Question: Please indicate a possible affordance area of the cup that can be used for holding
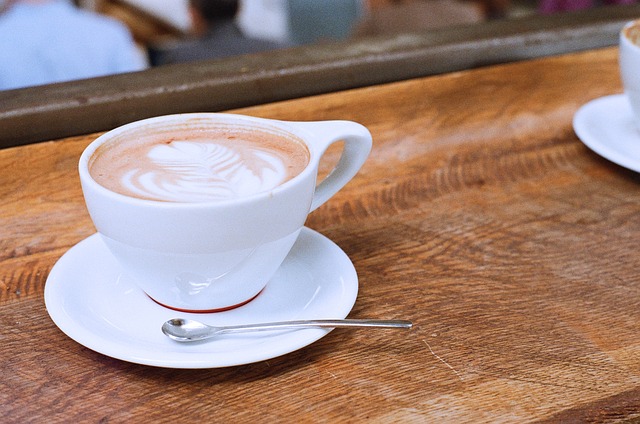
Answer: [69.5, 111.5, 361.5, 315.5]